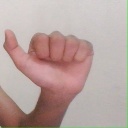
अक्षर: त